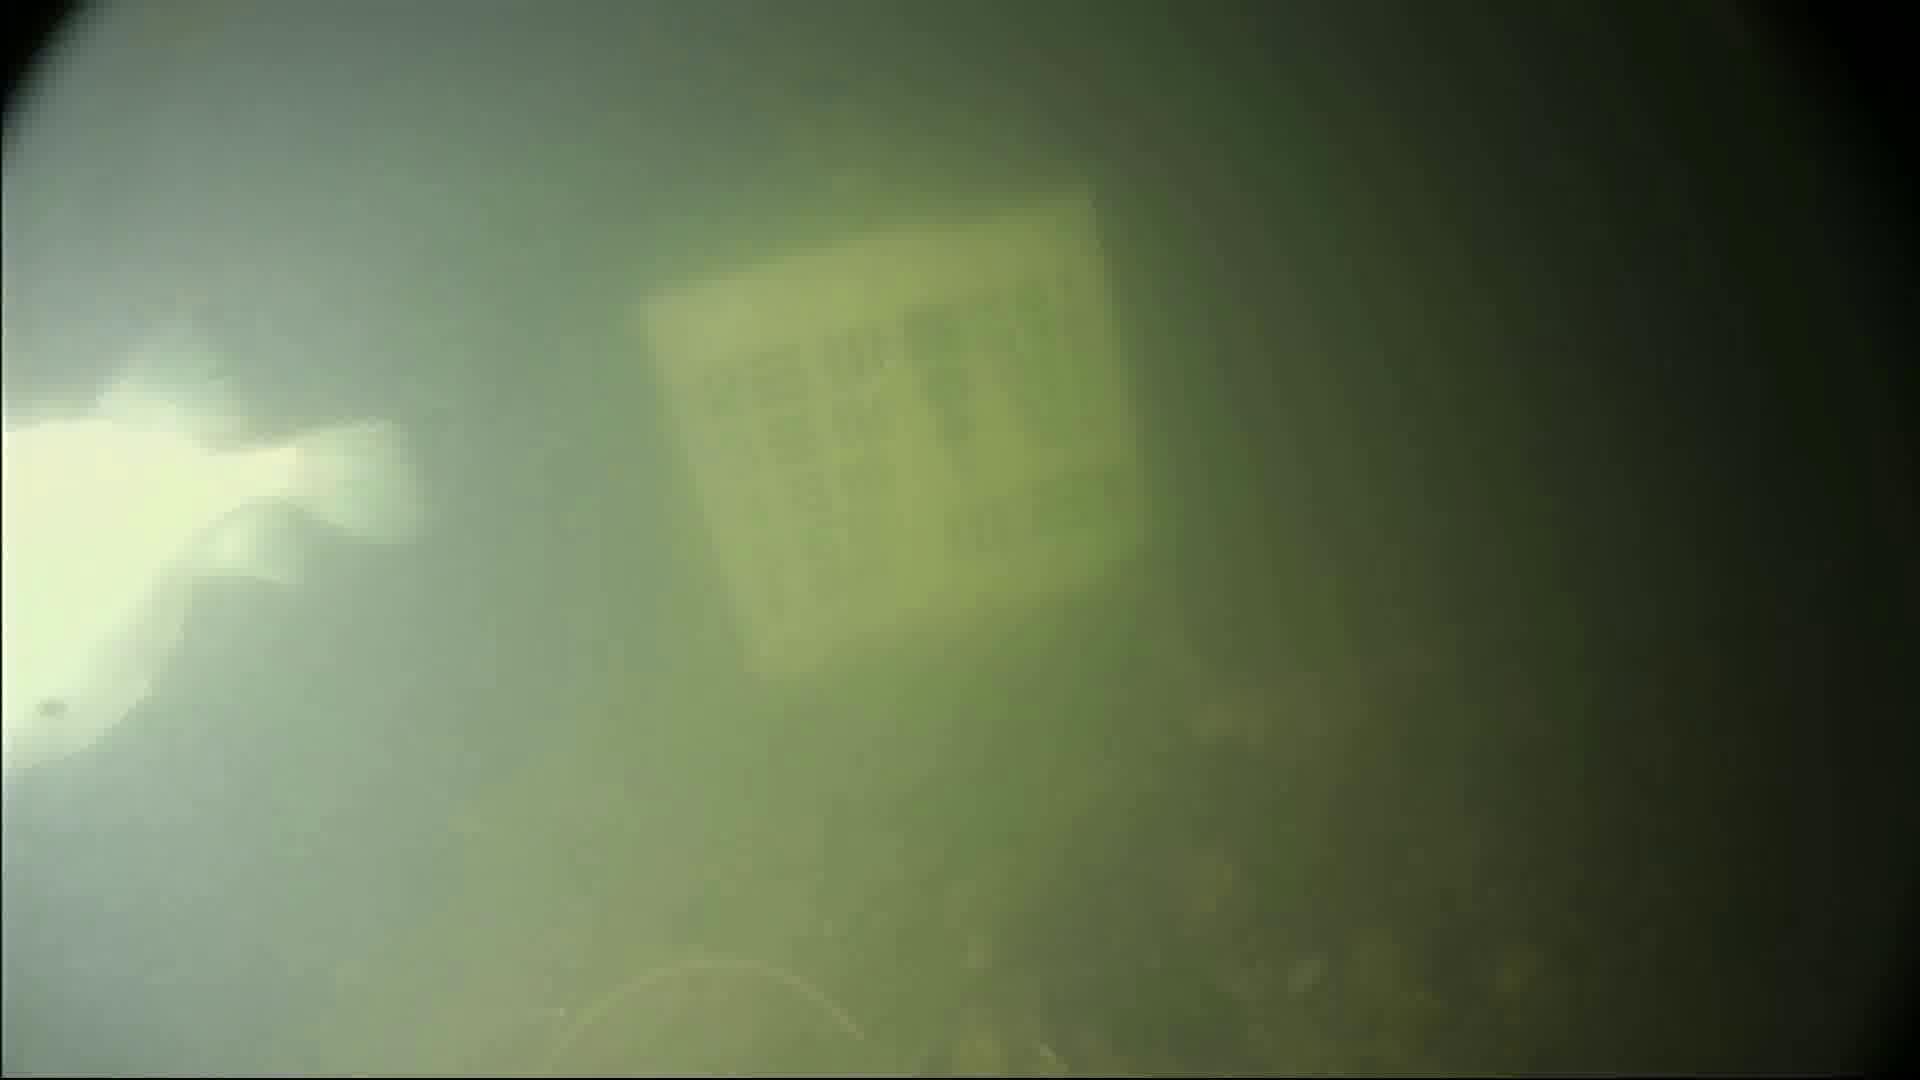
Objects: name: fish